Comal River (Indonesia)

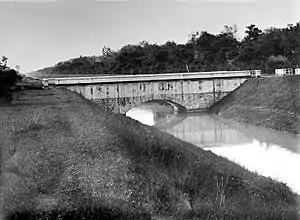
A bridge and aqueduct crossing the secondary canal leading to the main stream of the Comal River (Dutch Colonial picture, 19th–20th century)

The Comal River is the main stream in the drainage basin (Indonesian: "daerah aliran sungai" (DAS) Comal covering an area of which comprises three administrative regencies: Pemalang, Tegal and Pekalongan. The upstream is located at the border between the villages of Batursari and Penakir in the district of Pulosari and flowing to Java Sea.